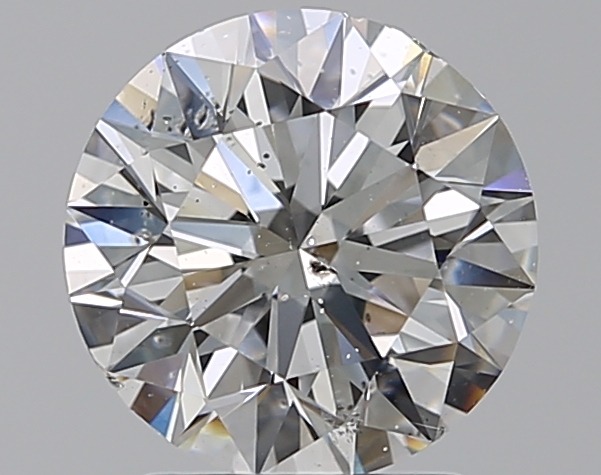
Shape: round
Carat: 2
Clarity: SI2
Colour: E
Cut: EX
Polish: EX
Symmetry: VG
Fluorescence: M
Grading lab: GIA
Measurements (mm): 7.91 x 8.02 x 5